Félix Galimi

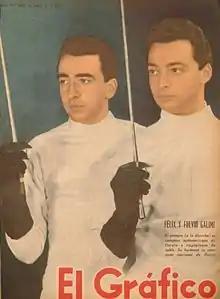
Félix and Fulvio Galmi - El Gráfico, 1947

Félix Domingo Galimi Gherardi (1 January 1921 – 2 January 2005) was an Argentine fencer. He competed at the 1948, 1952 and 1964 Summer Olympics.